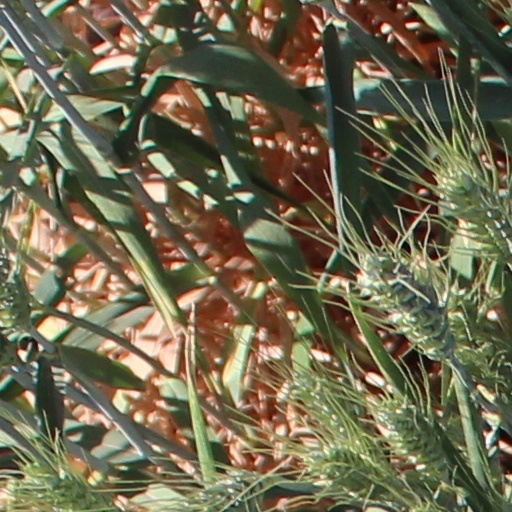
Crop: wheat